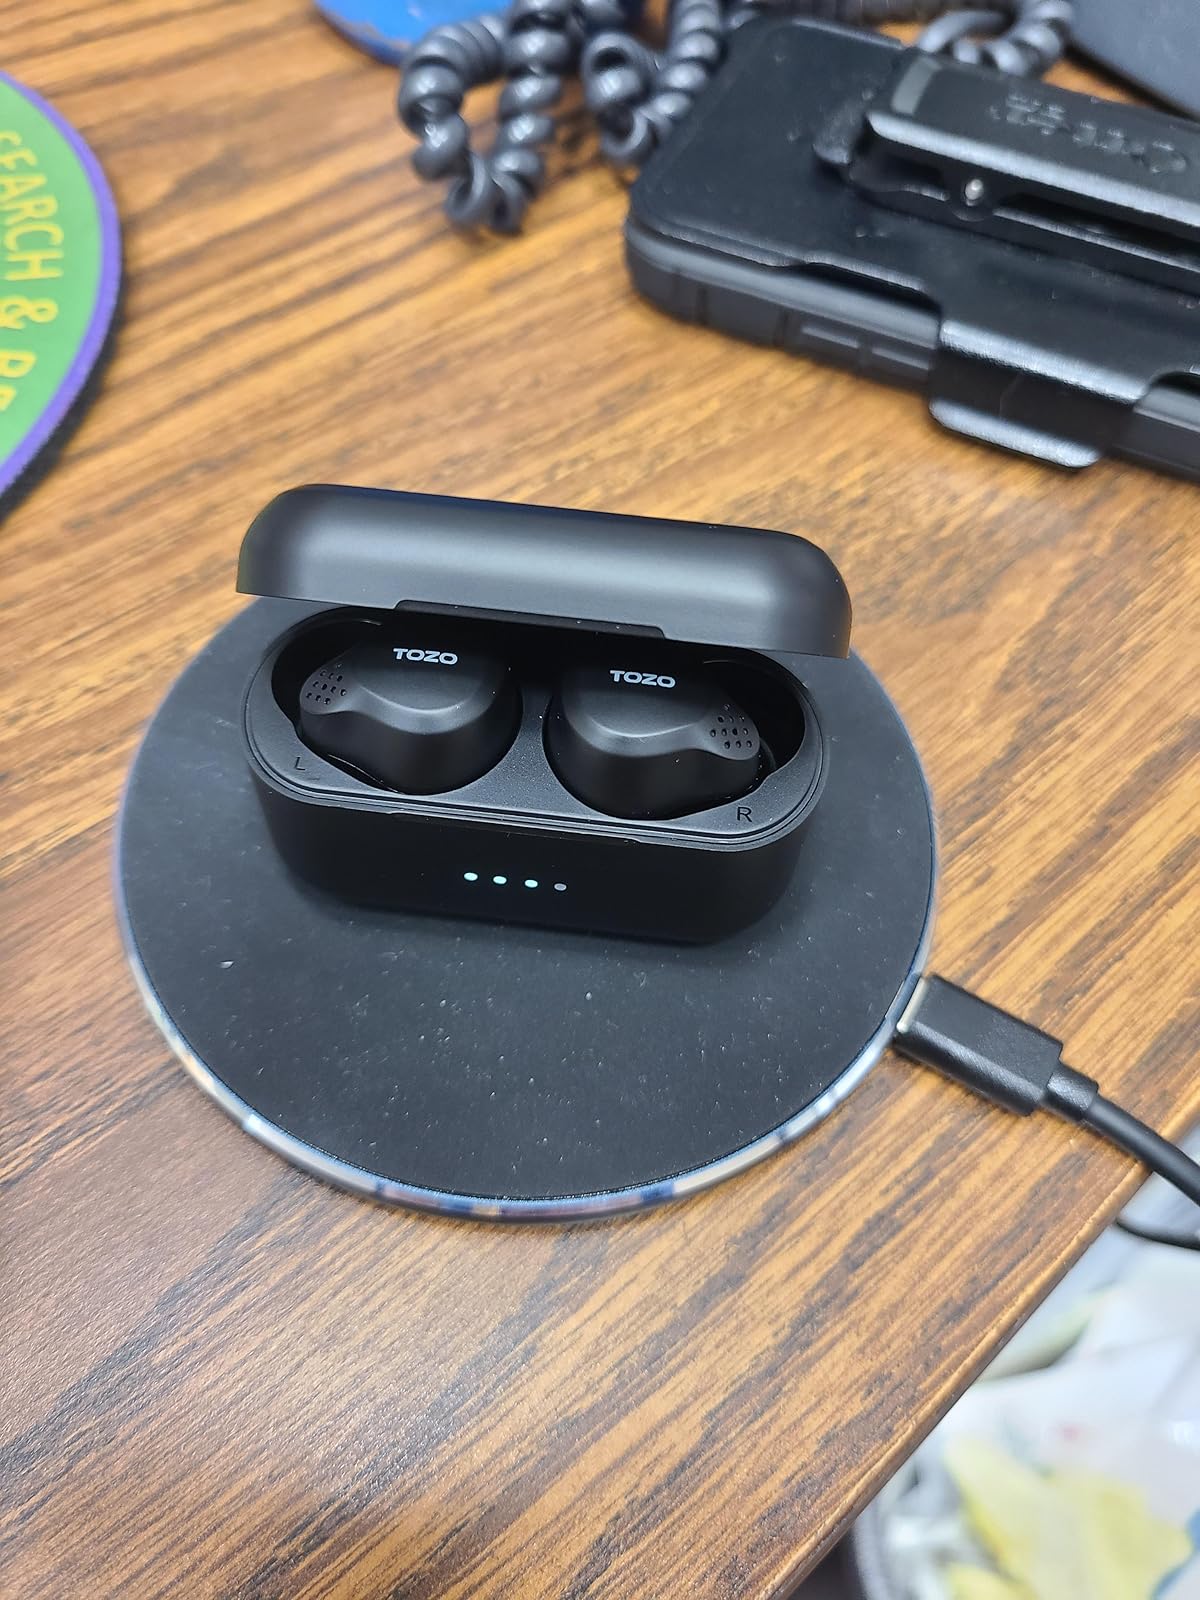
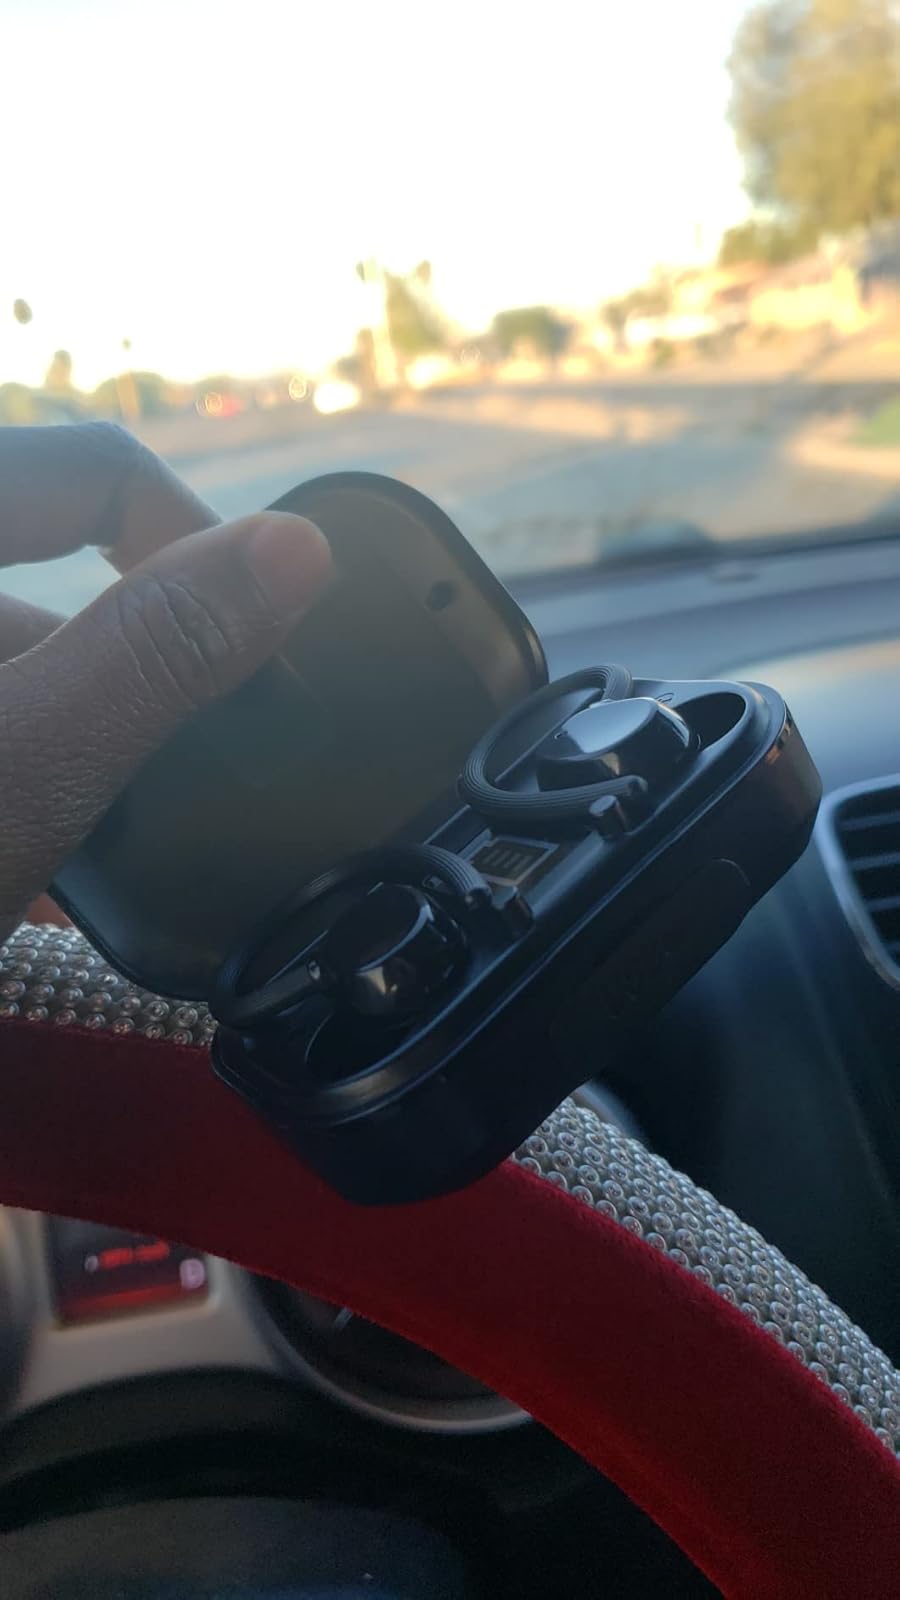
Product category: earbuds
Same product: no